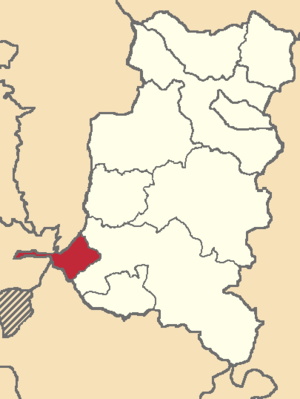
Cumandá est un canton d'Équateur situé dans la province de Chimborazo.